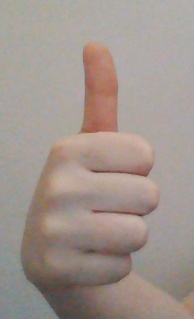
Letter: aleff